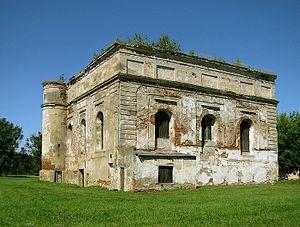
Bykhaw ou Bykhov est une ville de la voblast de Moguilev, en Biélorussie. Sa population s'élevait à 17 082 habitants en 2017.